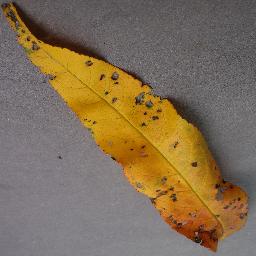
Label: Peach___Bacterial_spot